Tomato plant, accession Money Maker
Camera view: vertical (180 deg); turntable rotation: 30 degrees
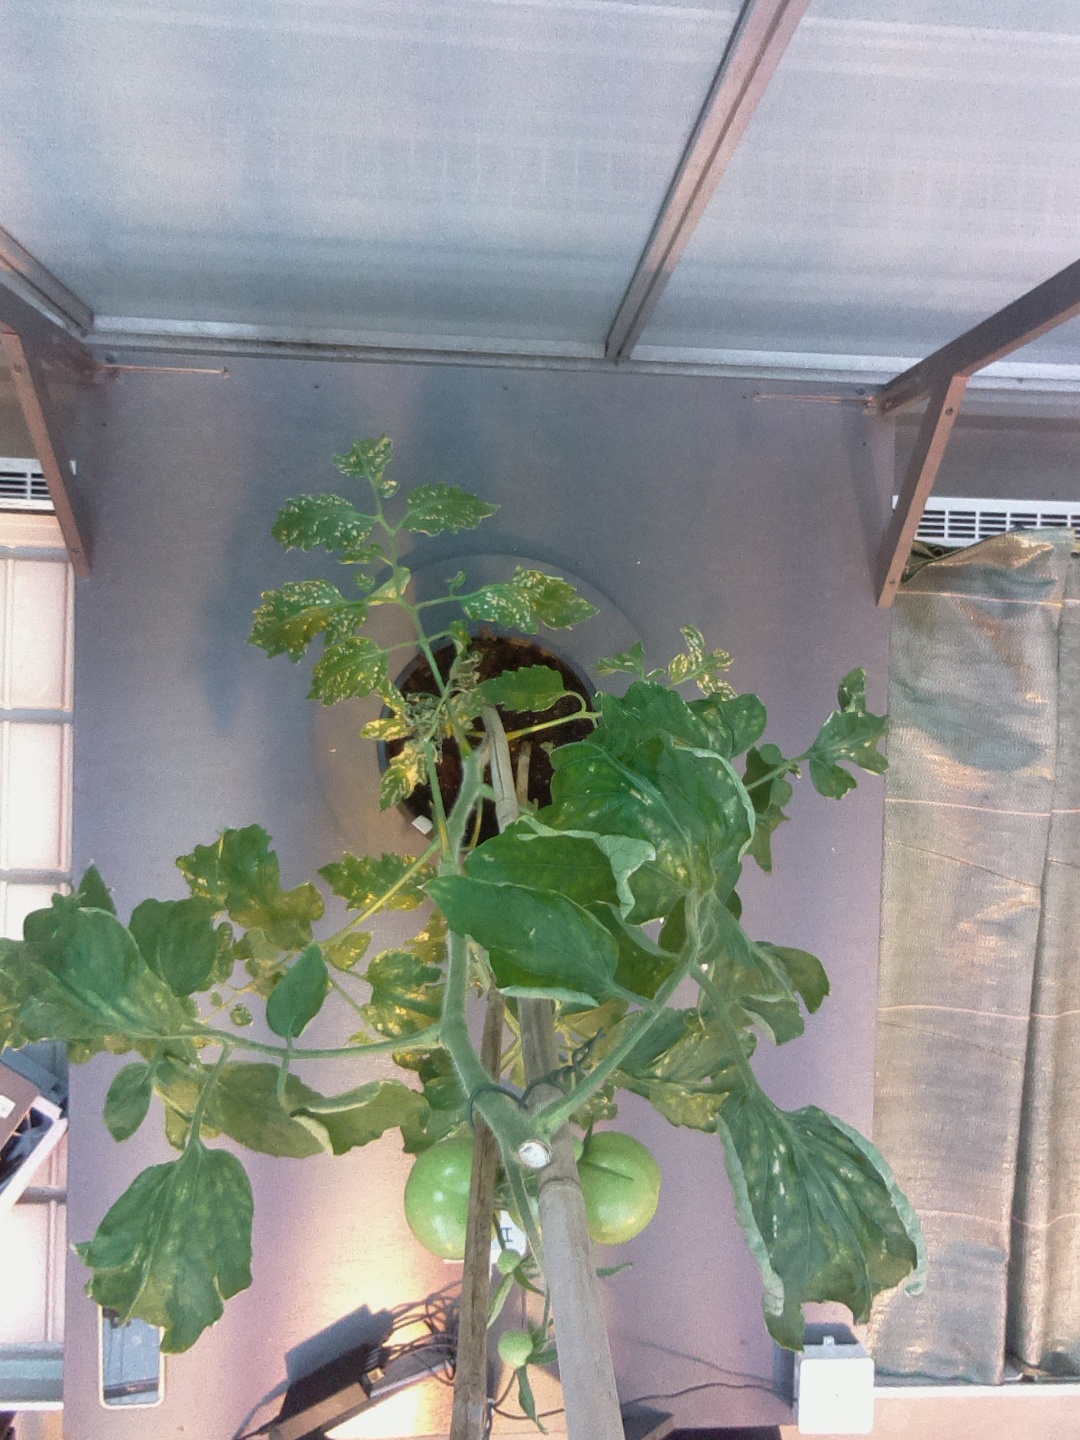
BBCH growth stage 74: 40%-50% of final fruit size